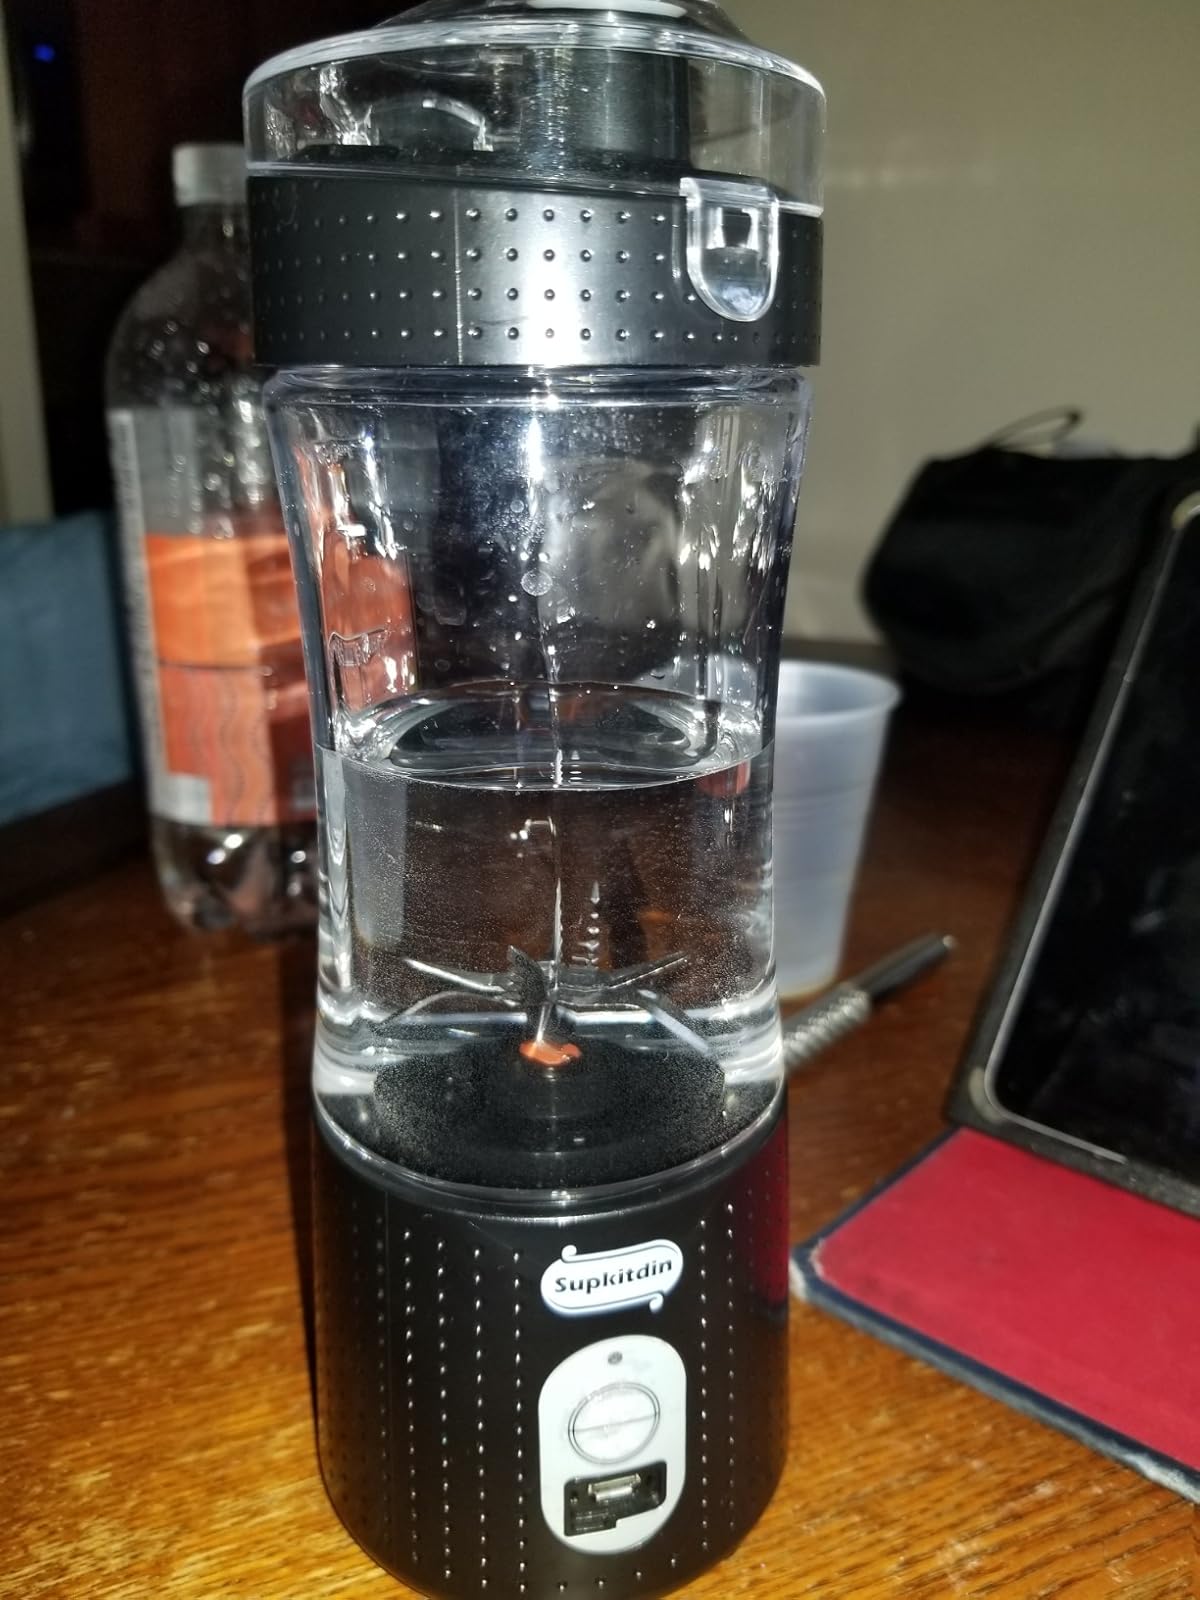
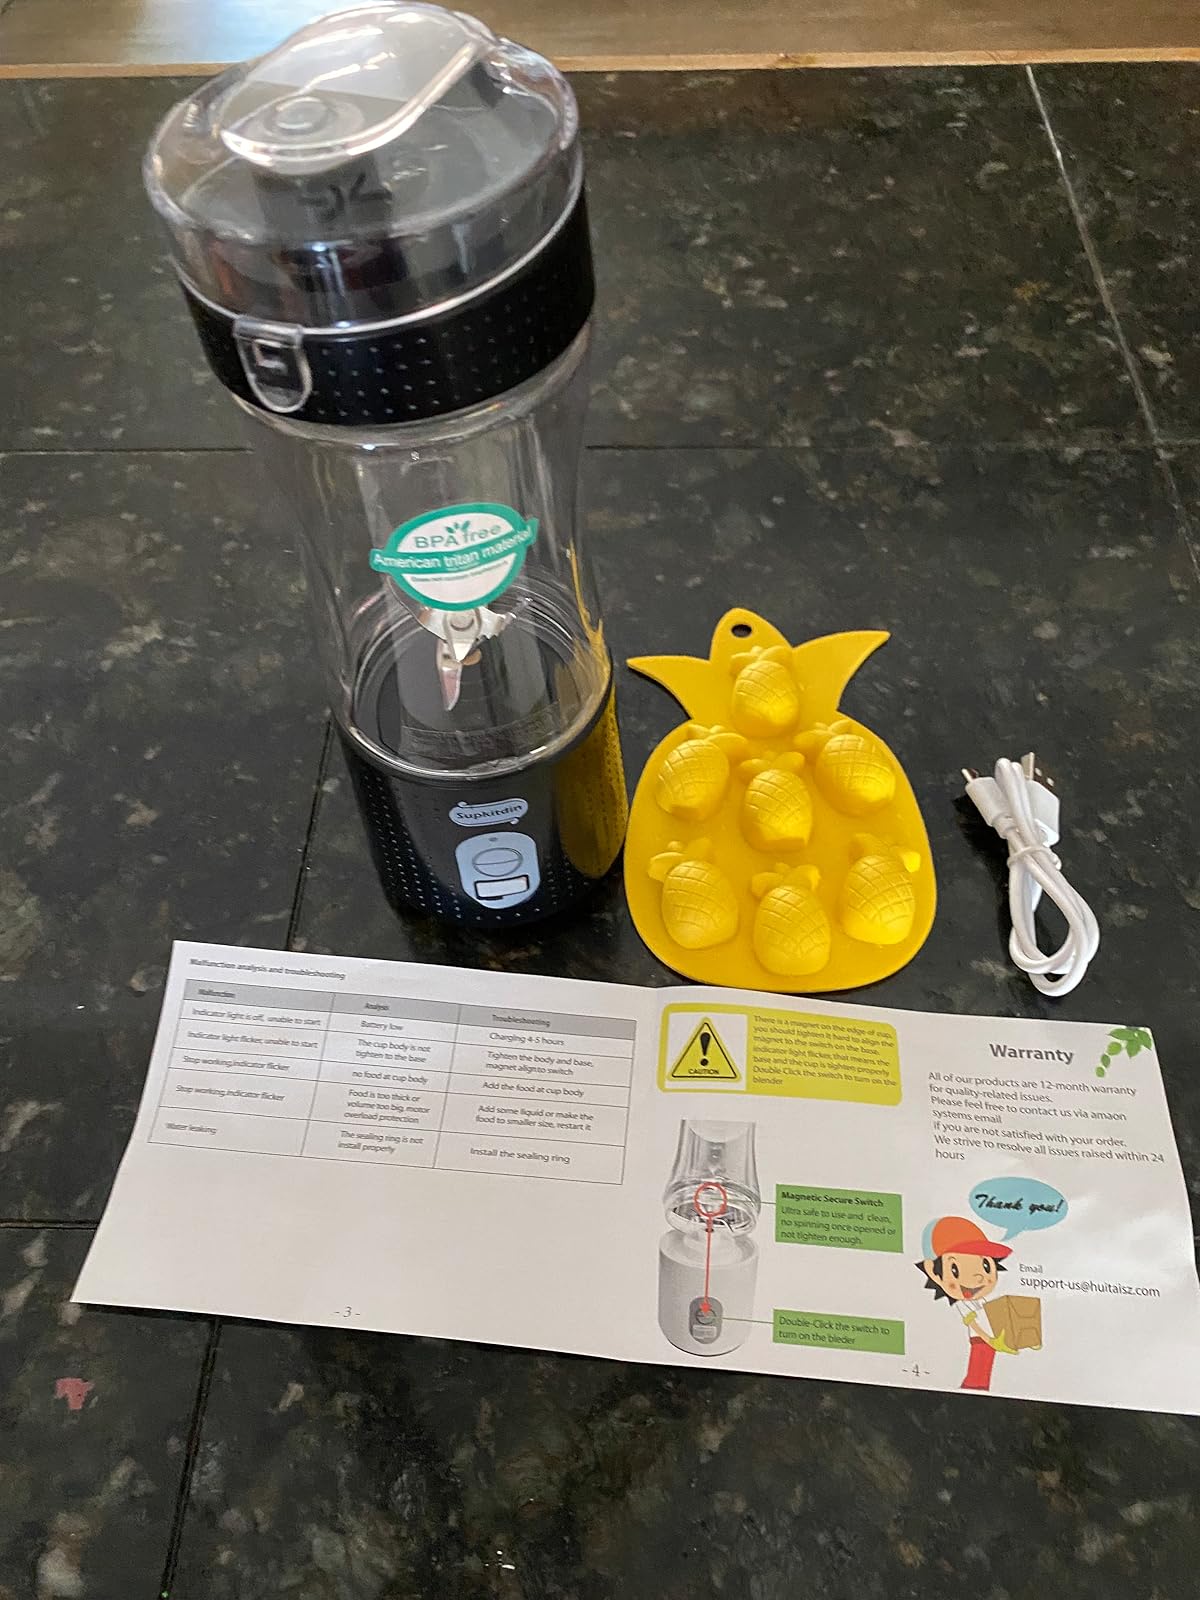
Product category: items_blender
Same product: yes